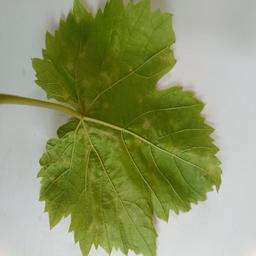
Label: Downy Mildew